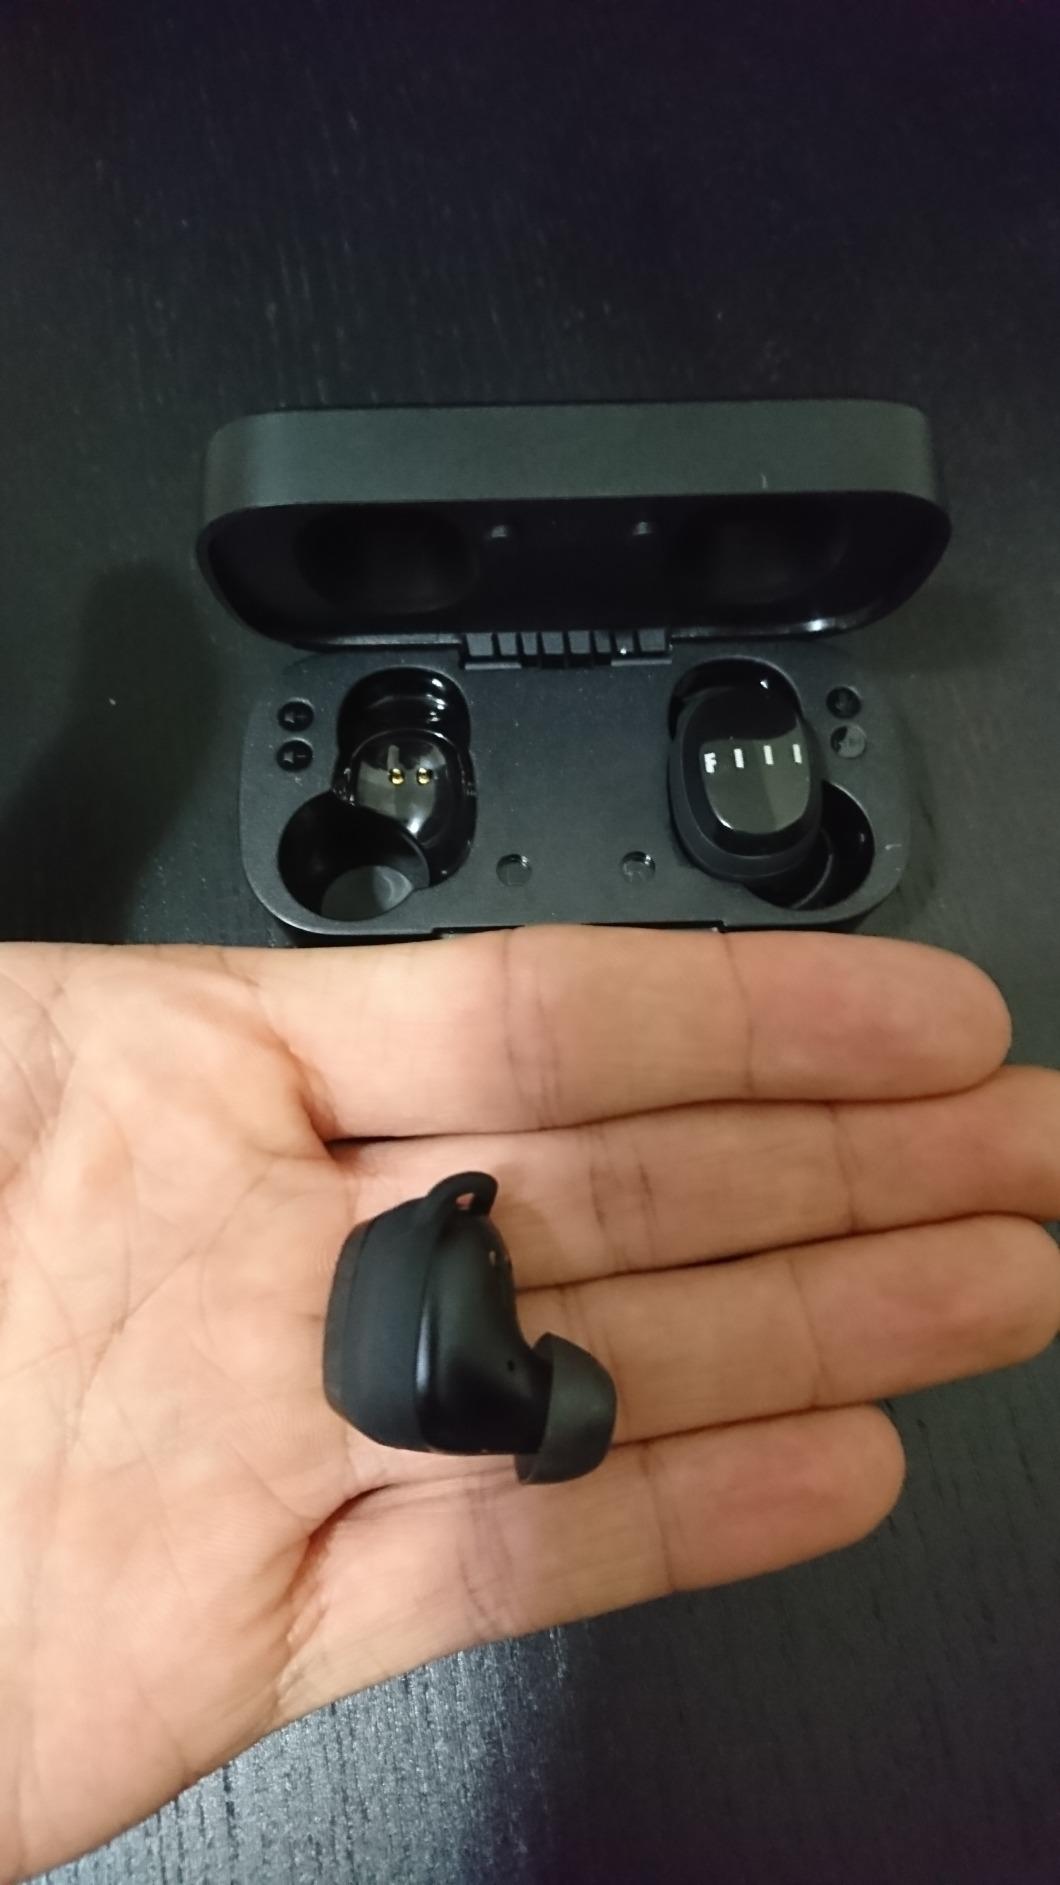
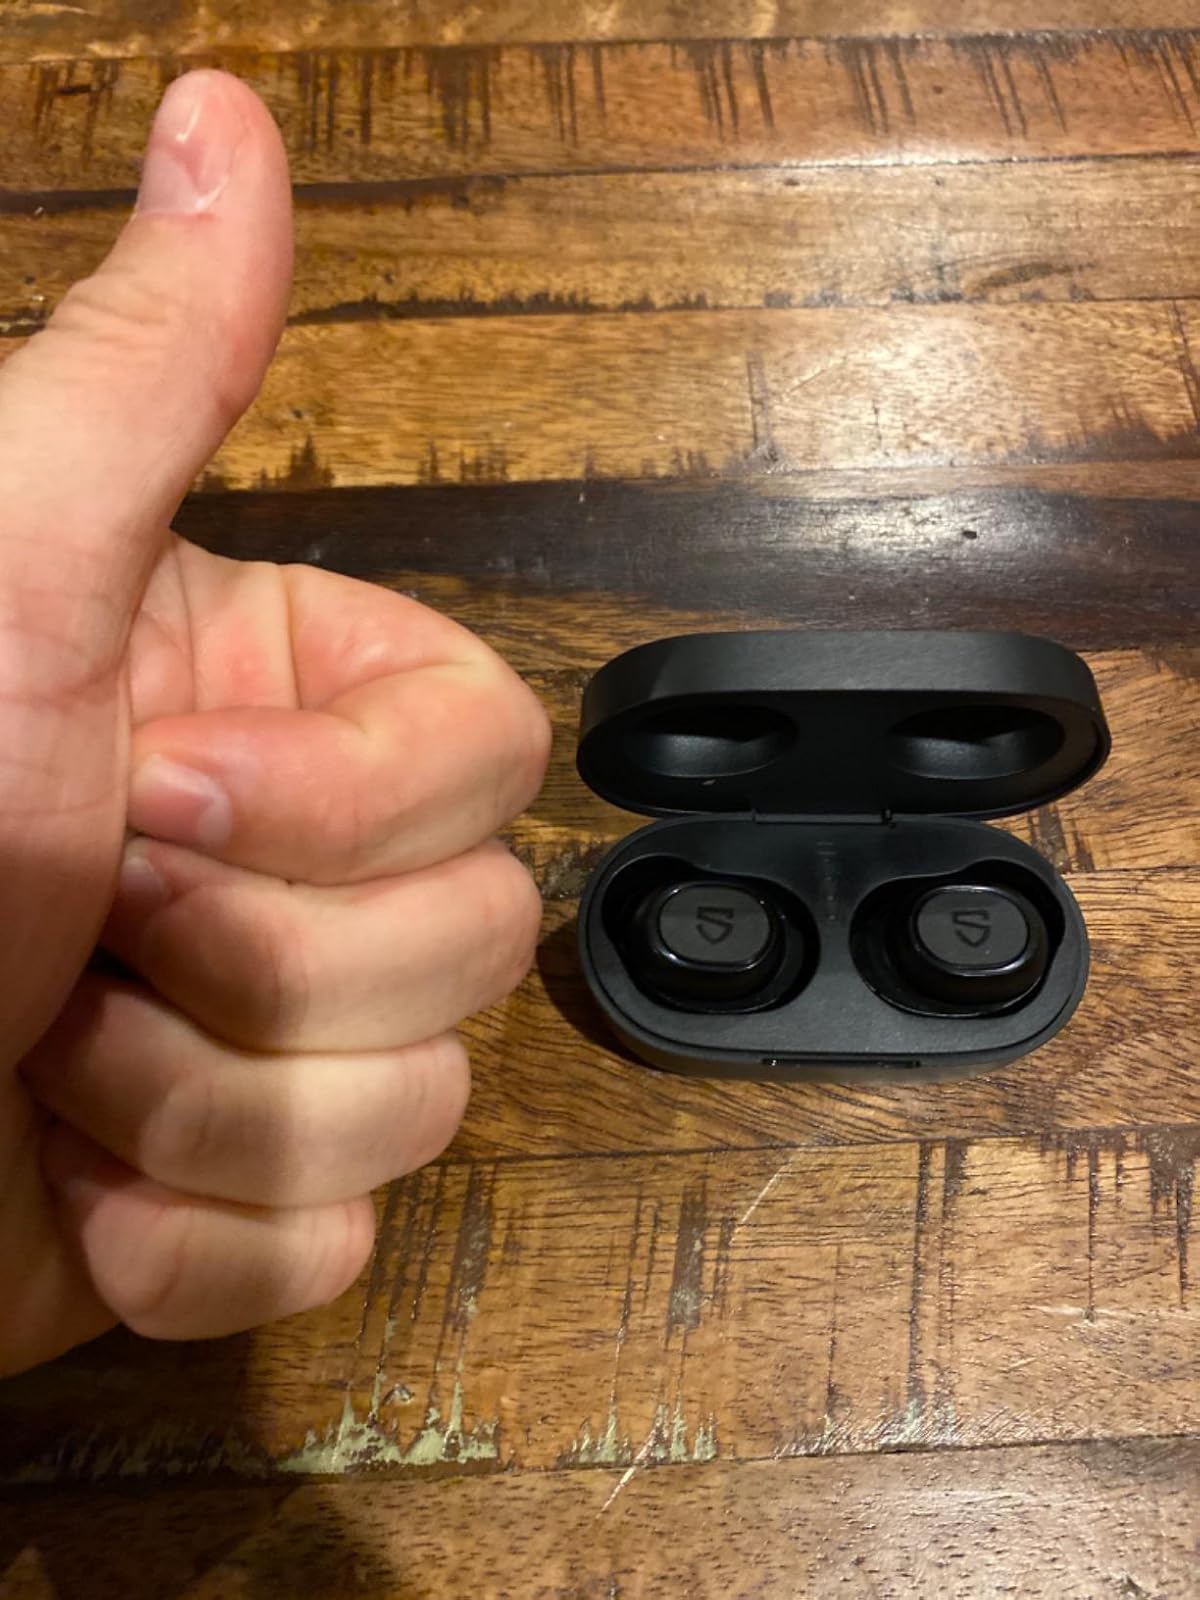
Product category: earbuds
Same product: no